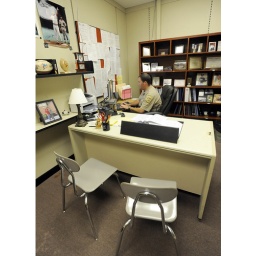
Photo Earl Neikirk/Bristol Herald CourierSRO Jeff McKittrick works on his computer in his office at Sullivan South High School in Kingsport.